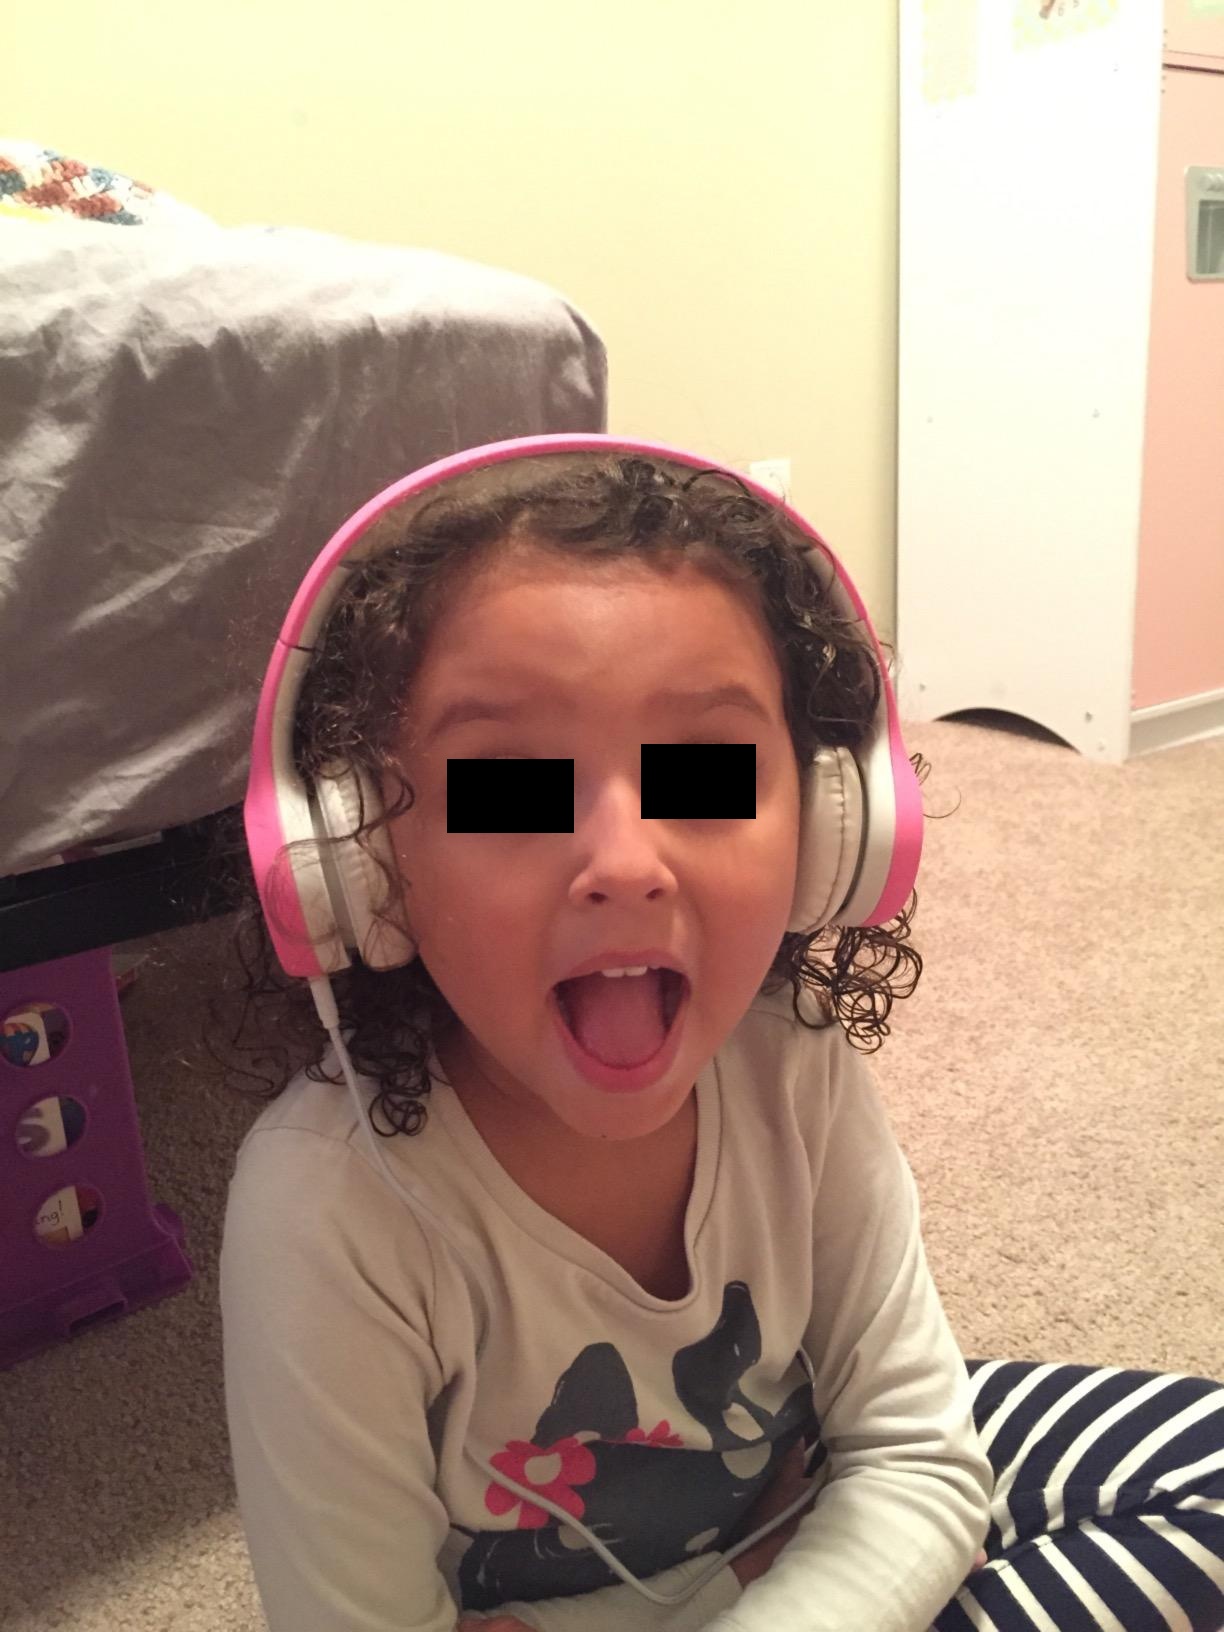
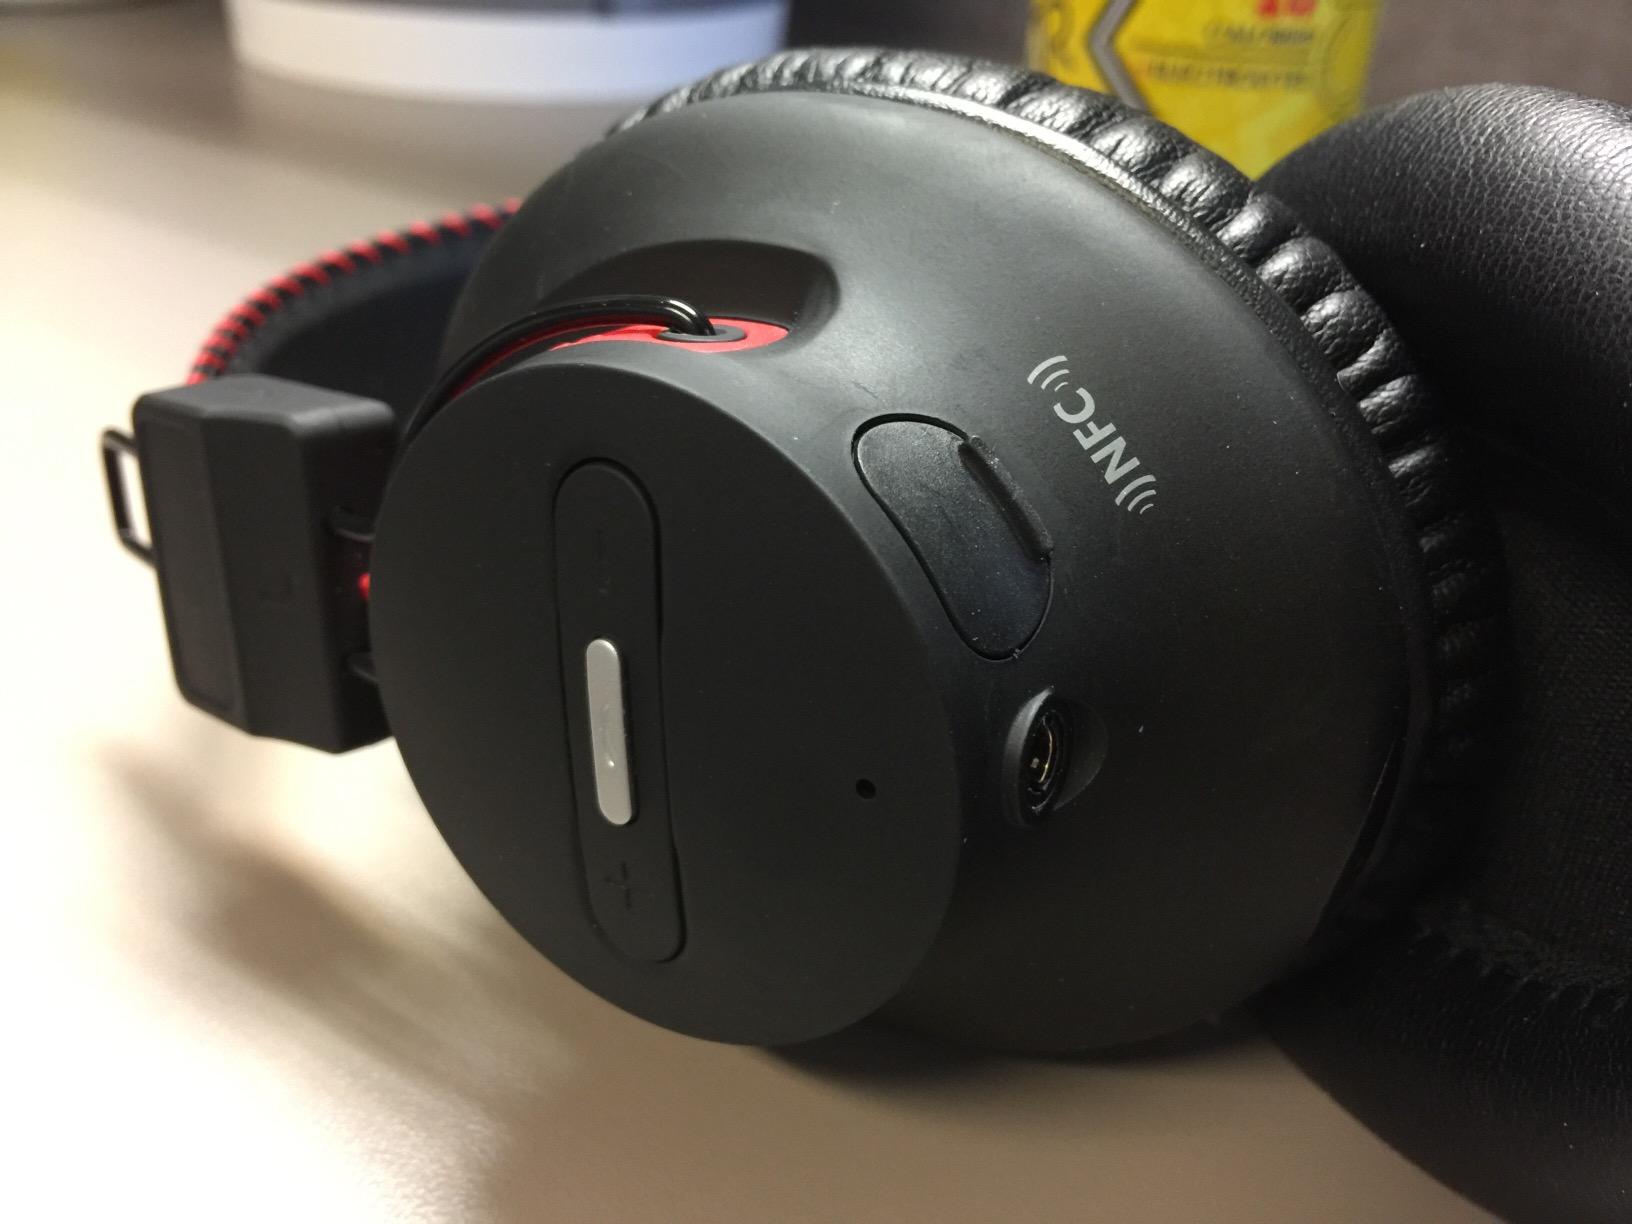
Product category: headphones
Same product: no